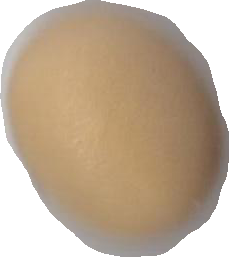
Variety: Anjasmoro